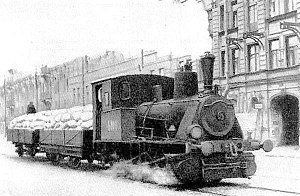
Belejringen af Leningrad / Belejringen brydes
Et lille lokomotiv bruger sporvejsskinnerne til at levere fødevarer i Leningrad i 1942.
Belejringen af Leningrad, også kendt som Blokaden af Leningrad, var et mislykket forsøg fra Aksemagternes side på at byen efter Hitlers ordre skulle »fjernes fra jordens overflade«, sammen med hele sin befolkning. Byen blev derfor ikke stormet. Den tyske hær blokerede/omringede i stedet byen, for at sulte den ihjel, samtidig med at bombefly og artilleri sendte en regn af bomber og granater over byen. Leningrad, under 2. verdenskrig. Belejringen varede fra den 9. september 1941 til den 18. januar 1943, hvor en smal landkorridor blev etableret af de sovjetiske styrker. Belejringen blev helt afsluttet den 27. januar 1944. Belejringen af Leningrad var en af de længste, blodigste og mest ødelæggende belejringer af en større by i nyere tid. Erobringen af Leningrad var et af de tre strategiske mål i den oprindelige tyske plan for krigen mod Sovjetunionen. Den tyske strategi var baseret på Leningrads politiske status som tidligere hovedstad i Rusland og som arnested for Oktoberrevolutionen samt dens militære betydning som hovedbase for den sovjetiske flåde i Østersøen og dens industrielle styrke som hjemsted for mange våbenfabrikker.